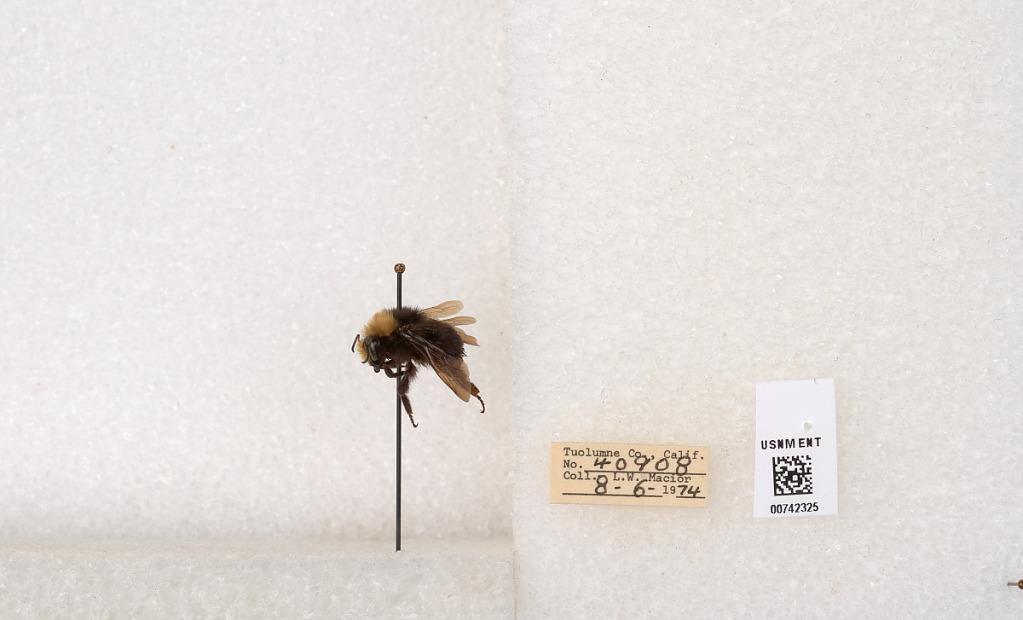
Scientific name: Bombus (Pyrobombus) vosnesenskii Radoszkowski
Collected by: L. Macior
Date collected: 1974-8-6
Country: United States
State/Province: California
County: Tuolumne
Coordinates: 38.0276, -119.955